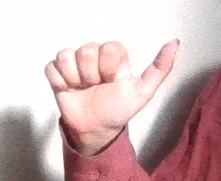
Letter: dhad